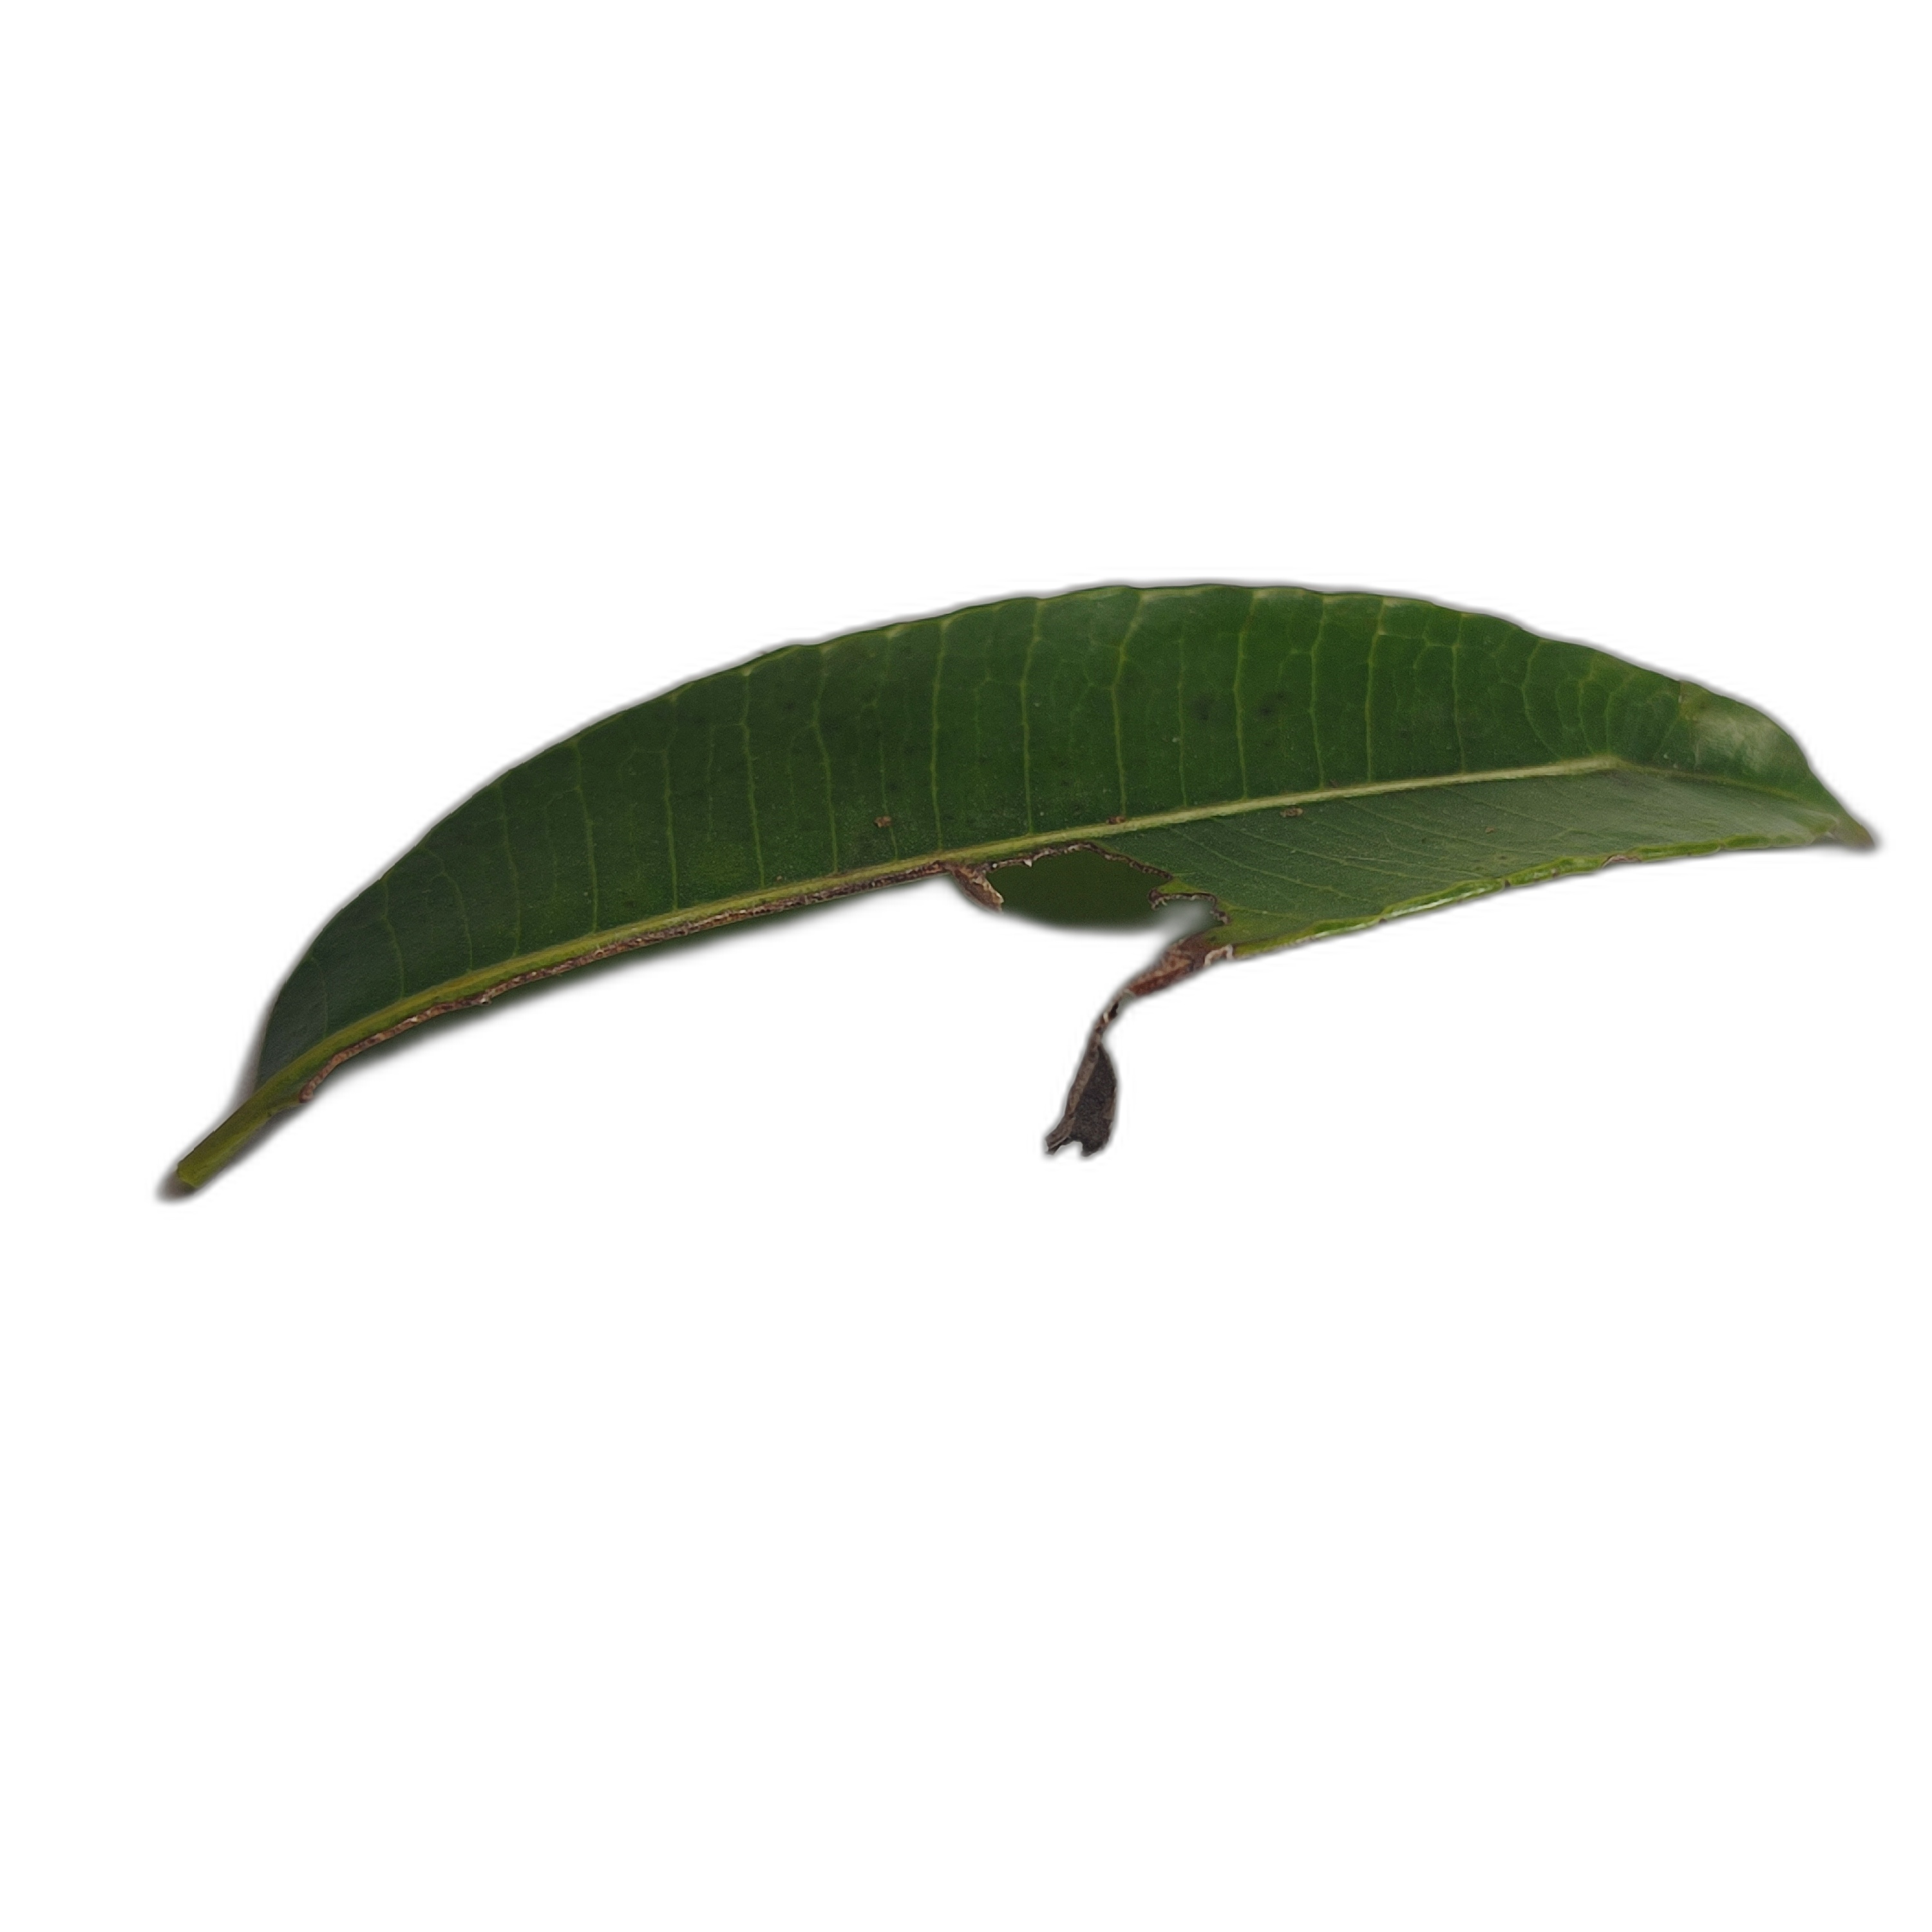
Label: not_healthy